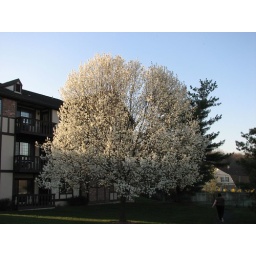
tree behind our house from below